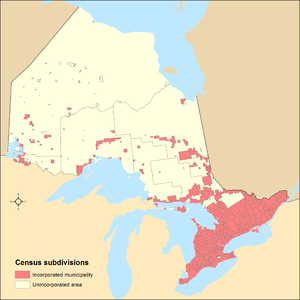
Cet article présente une liste des municipalités de l'Ontario. Elle recense toutes les municipalités incorporées de chaque catégorie en date de mars 2016. Ces municipalités sont classées par ordre alphabétique dans deux tableaux triables contenant leur statut, leur nom officiel en français conformément à la loi, leur date d'incorporation et les données démographiques de Statistique Canada issues du recensement de 2011 visant à refléter leurs places en ce qui concerne la superficie et la population. Certaines municipalités ont un nom bilingue.